Chrysorthenches virgata

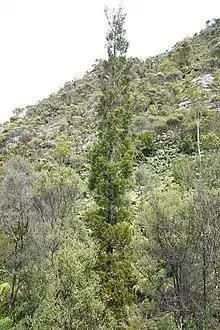
Larval host "Libocedrus bidwillii".

The larval host species of "C. virgata" are "Libocedrus bidwillii" and "Cupressus macrocarpa."